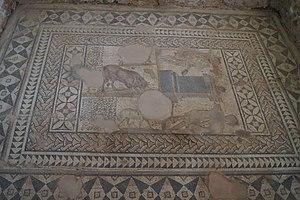
Sol couvert de mosaïques dans la pièce d'une villa romaine du IVe siècle ap. J.-C. à Skala (île de Céphalonie, Grèce). Représentation des rites préparatoires d'un sacrifice
Céphalonie, connue dans l’Antiquité sous le nom de Céphallénie, est une île grecque de la mer Ionienne réputée pour ses gouffres. C'est la plus grande et la plus montagneuse des îles Ioniennes.
La mosaïque est l'art romain par excellence car ni la Grèce classique ni les Grecs d'Alexandrie n'avaient su lui donner la richesse du répertoire iconographique qu'elle a eue sous l'Empire romain et encore moins la répandre dans tout le bassin méditerranéen comme le fera Rome. La mosaïque polychrome est totalement maitrisée par les Romains au IIᵉ siècle av. J.-C.